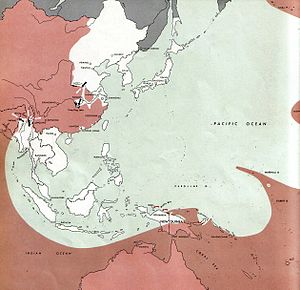
Atlas of the World Battle Fronts / 1944 / Juni 1944 / 15.
Stillehavskrigen
Public domainet Atlas of the World Battle Fronts in Semimonthly Phases to August 15 1945 var et dokument produceret for Chief of Staff der hørte under United States Army i 1945.